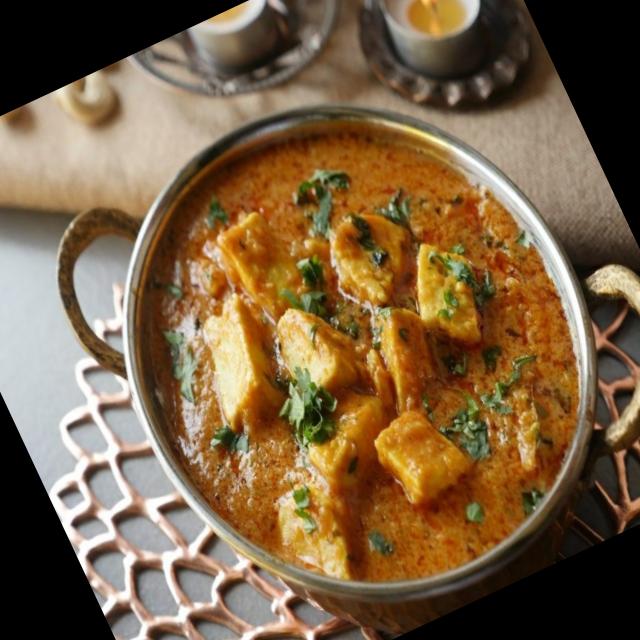
Dish: shahi_paneer